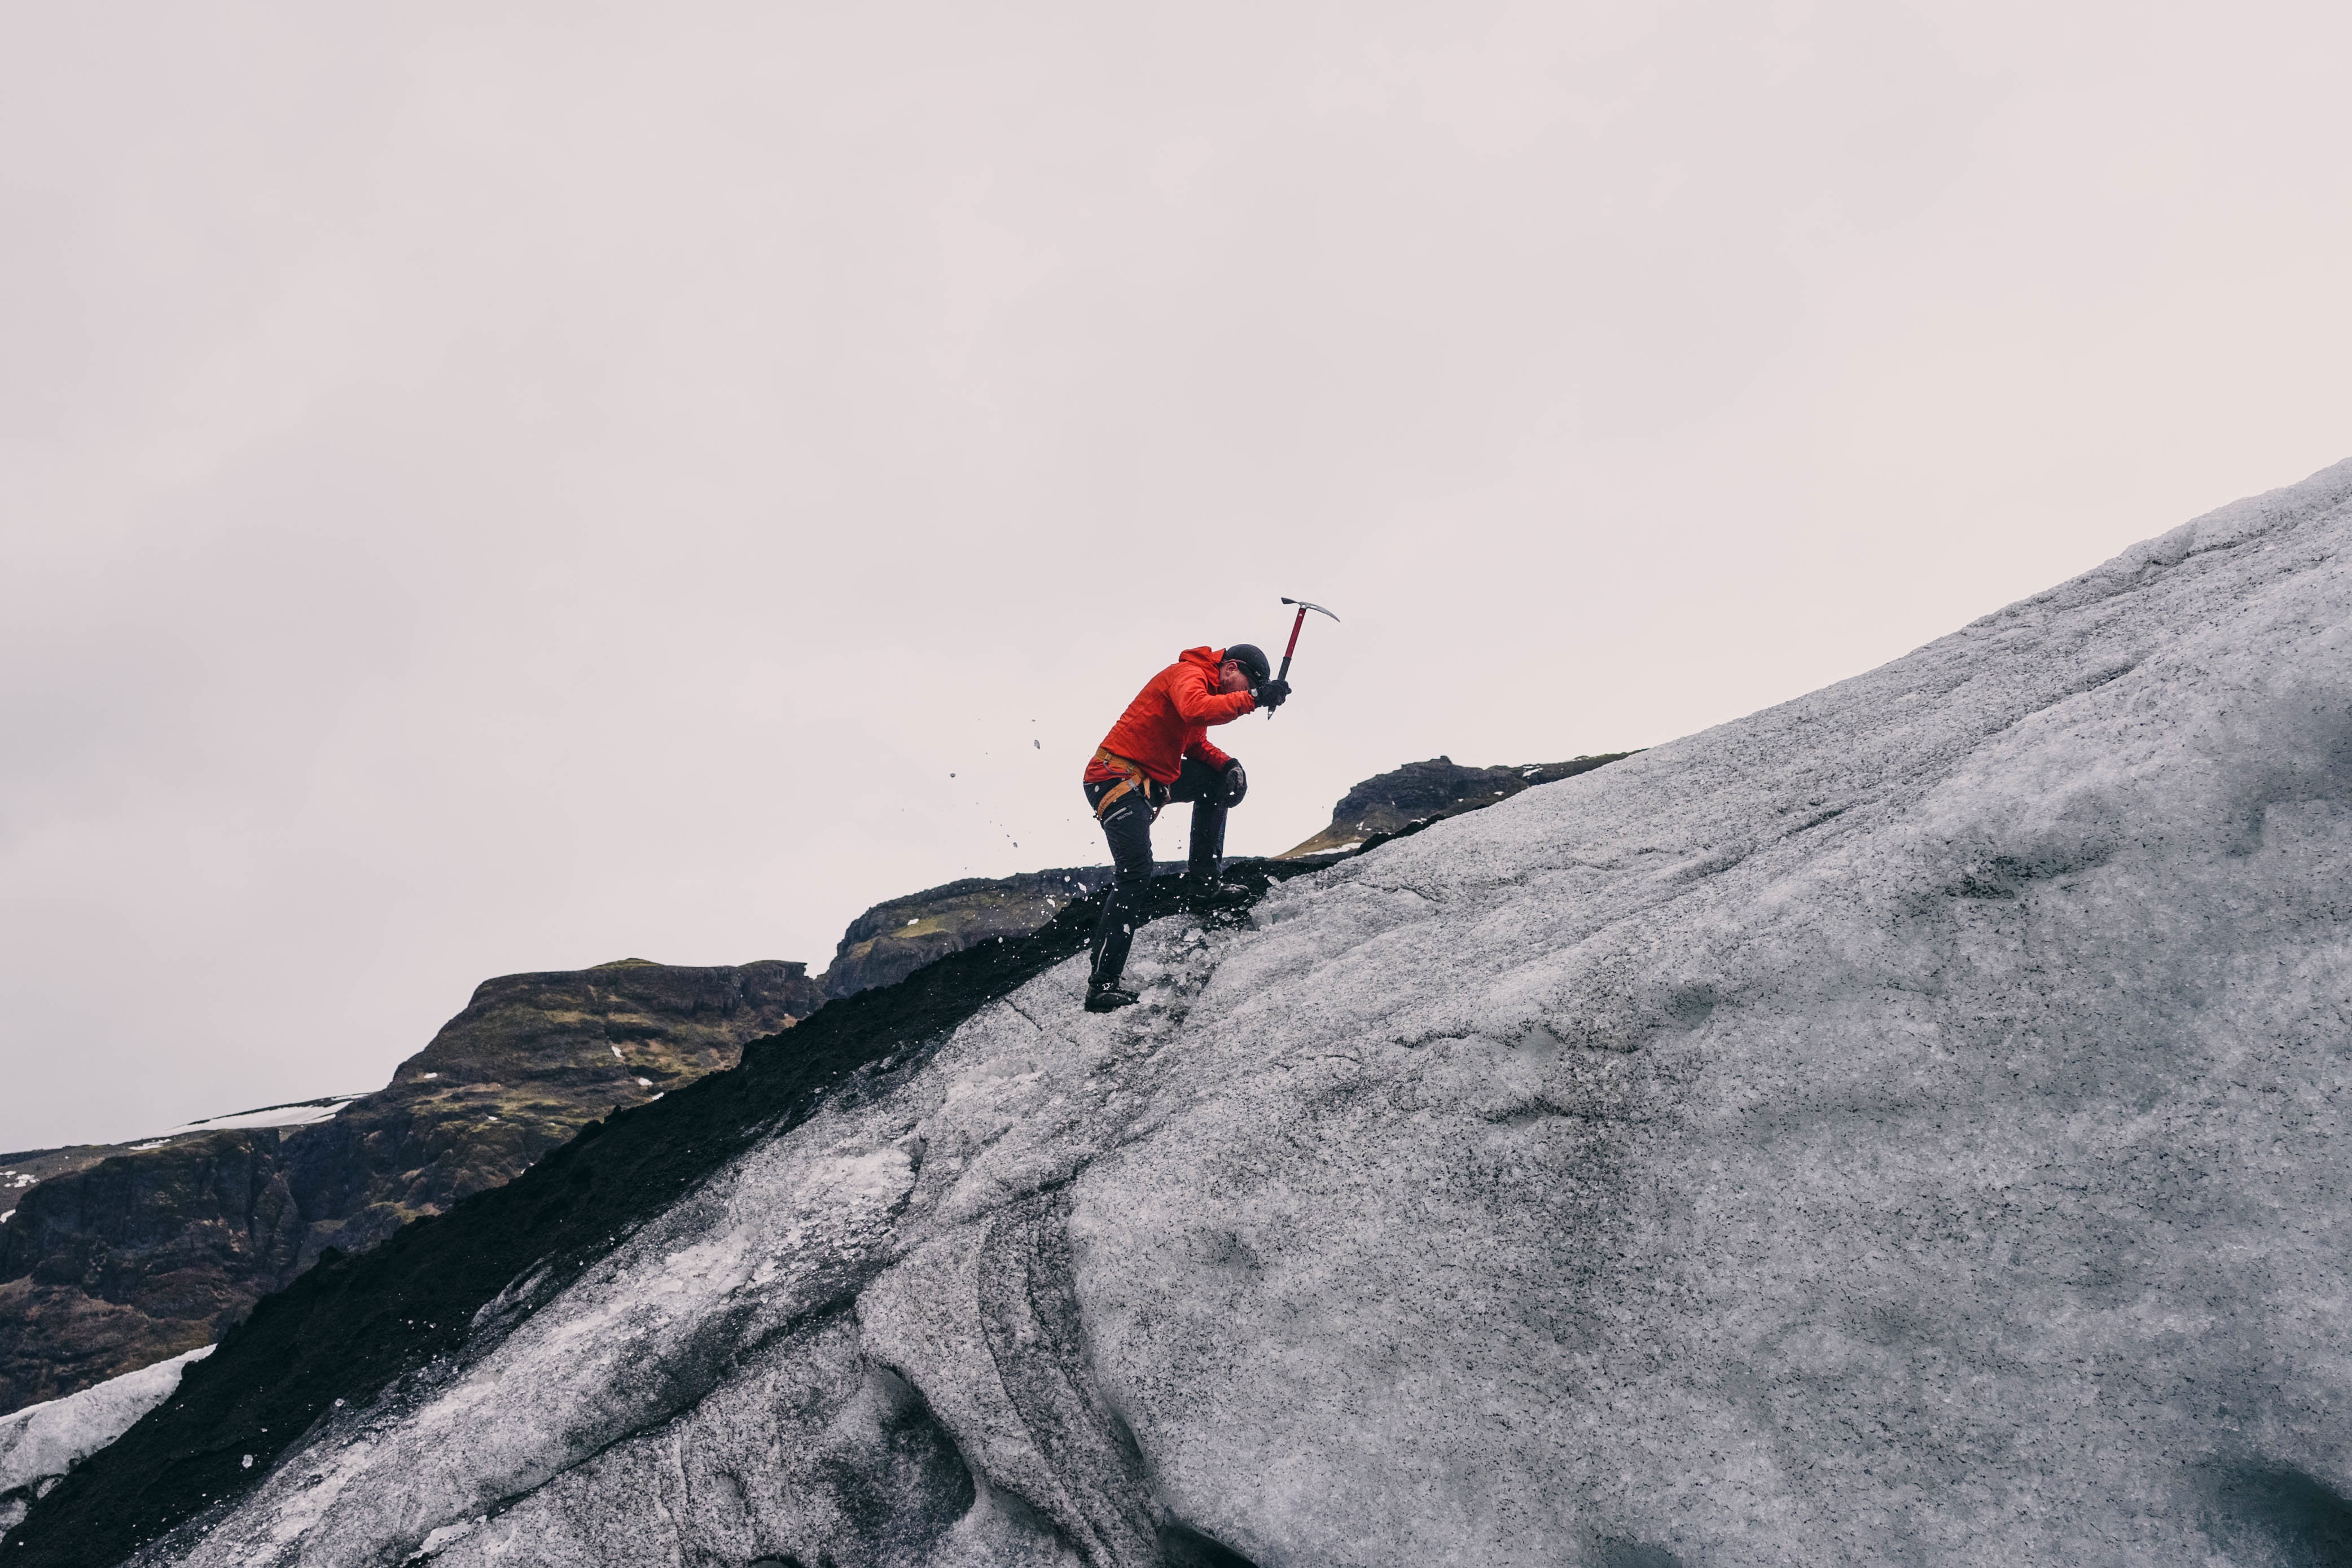
man, mountain, snow, winter, fog, adventure, mountain range, recreation, ice, alpine, climbing, climber, extreme sport, ridge, summit, mountaineering, sports, downhill, freeride, ski touring, ski mountaineering, outdoor recreation, mountainous landforms, geological phenomenon